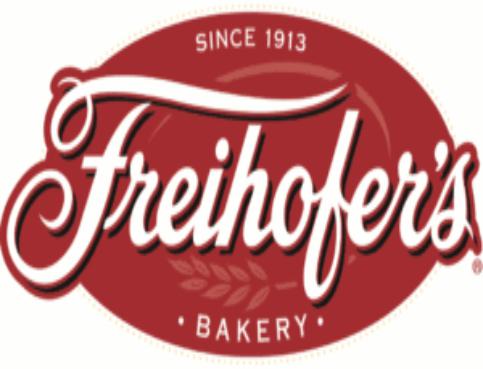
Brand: Freihofers
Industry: Food